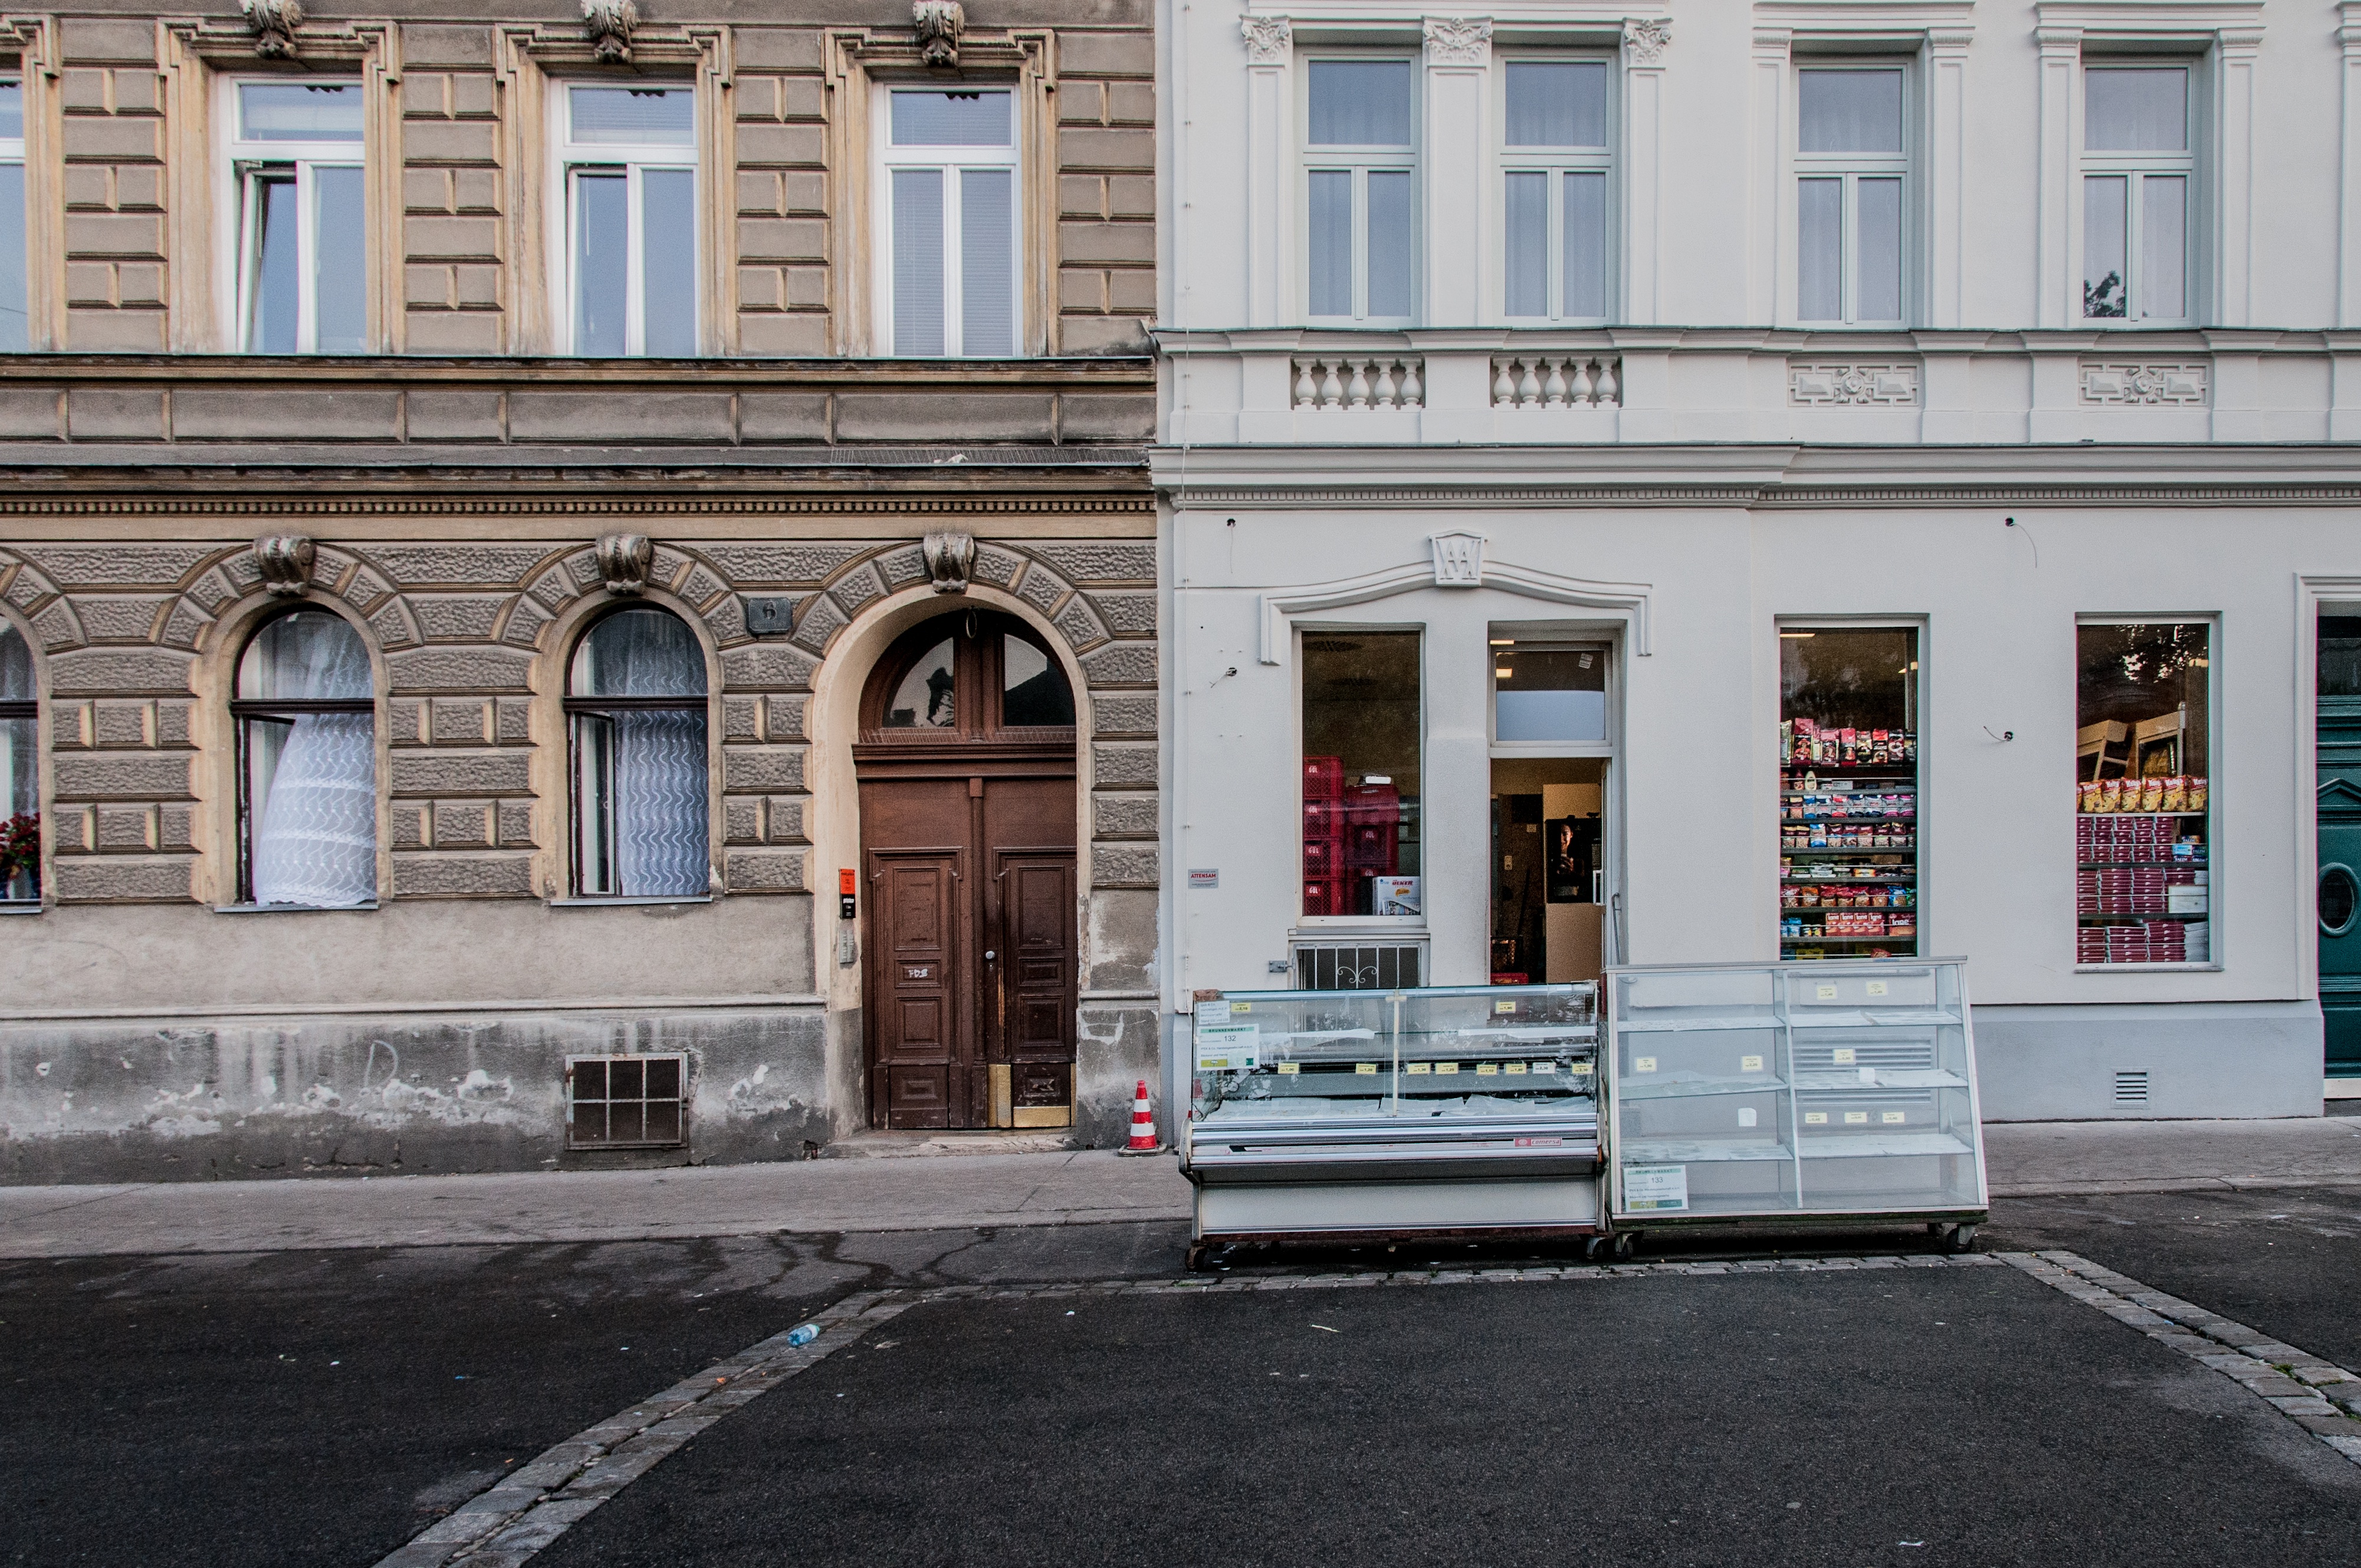
architecture, road, street, window, building, city, downtown, facade, neighbourhood, urban area